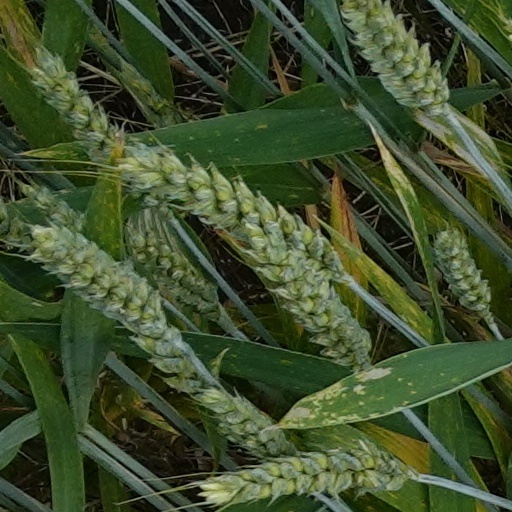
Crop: wheat